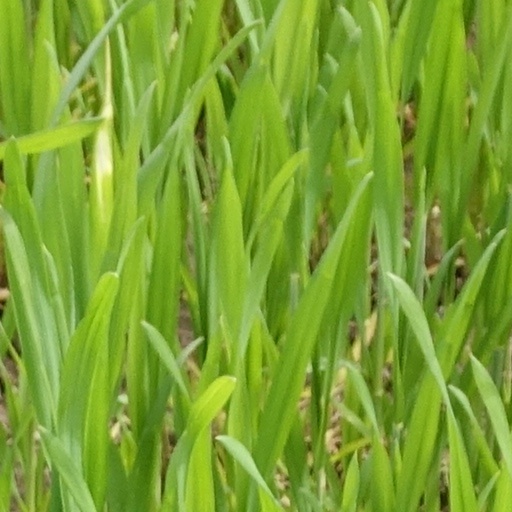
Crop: wheat